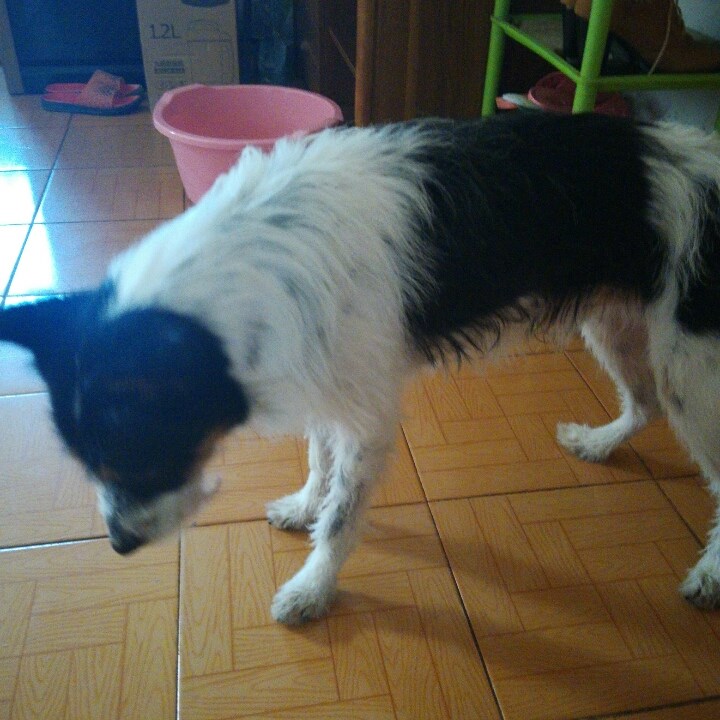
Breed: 3336-n000121-chinese_rural_dog